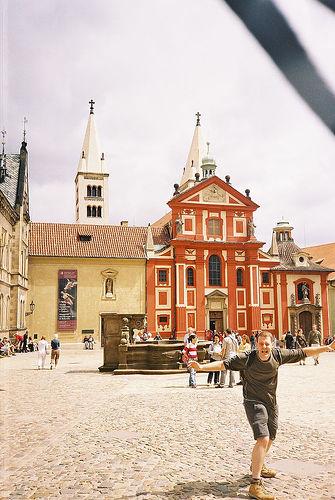
Weather: cloudy or overcast